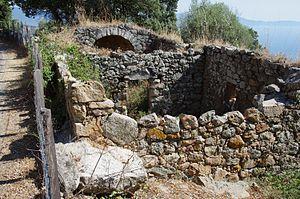
Ancienne Chapelle Sainte Marie ruinée à Paomia
Cargèse est une commune française située dans la circonscription départementale de la Corse-du-Sud et le territoire de la collectivité de Corse. Elle appartient à l'ancienne piève de Sevinfuori, dans les Deux-Sevi.